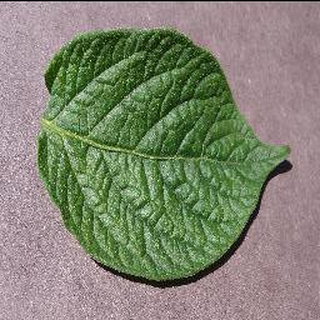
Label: healthy_potato